Kevin Matthews (politician)

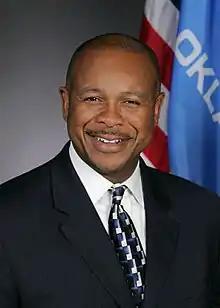

Kevin Matthews (born March 2, 1960) is an American politician who served in the Oklahoma Senate representing the 11th district from 2015 to 2024. He previously served in the Oklahoma House of Representatives representing the 73rd district from 2012 to 2015.